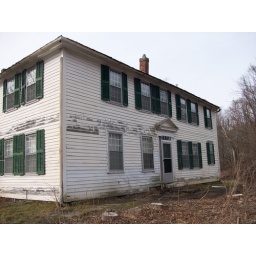
18th and early 19th century building was first store and post office in Goshen, also became a tavern